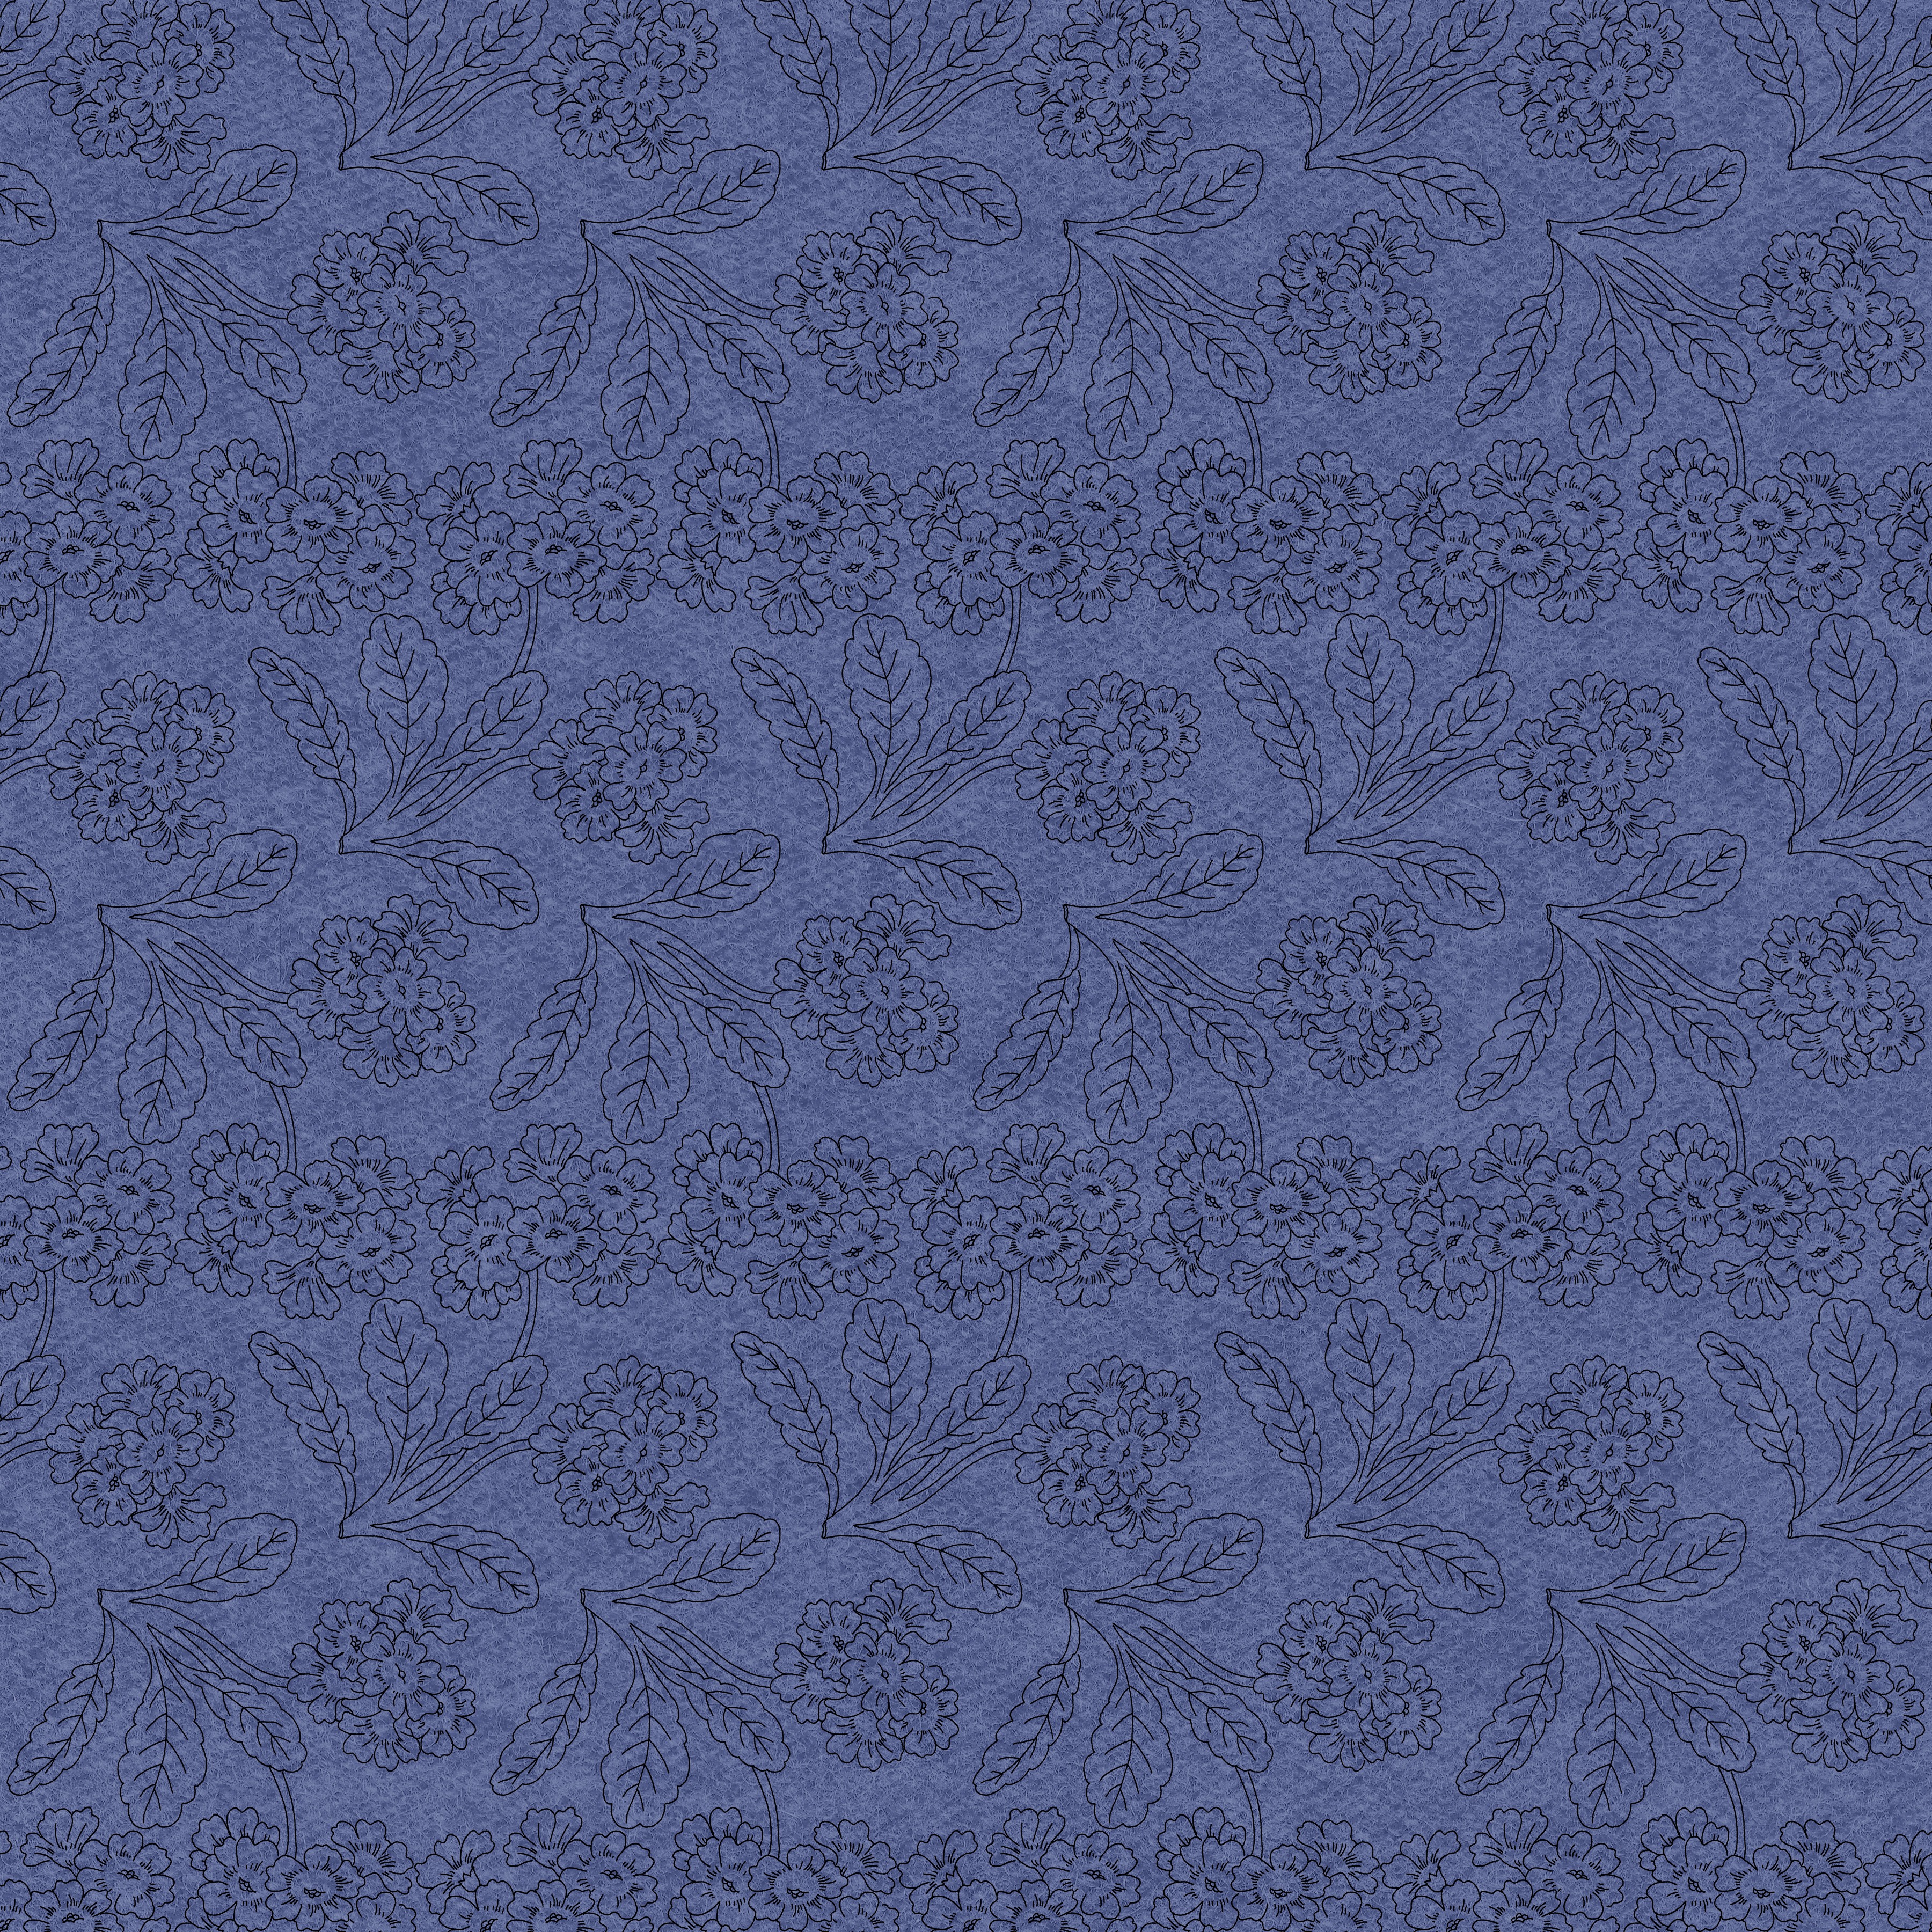
texture, pattern, lace, blue, circle, textile, art, design, wallpaper, funds